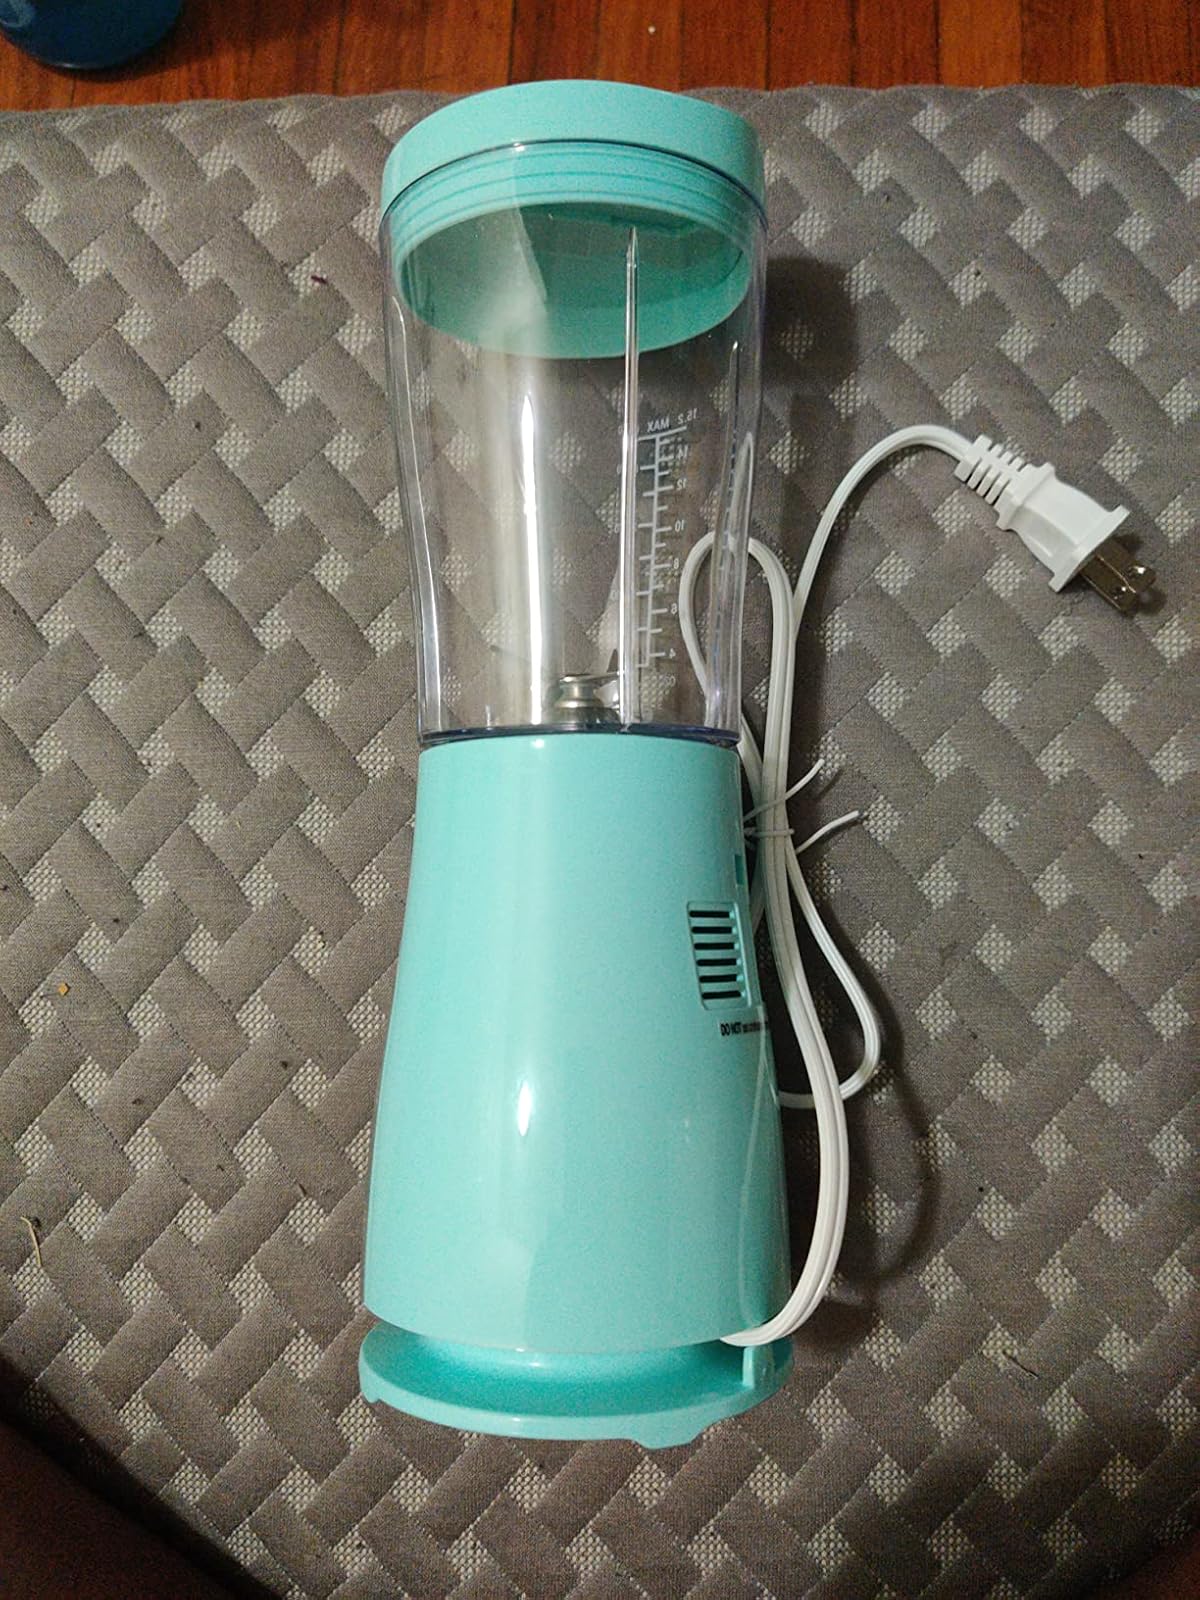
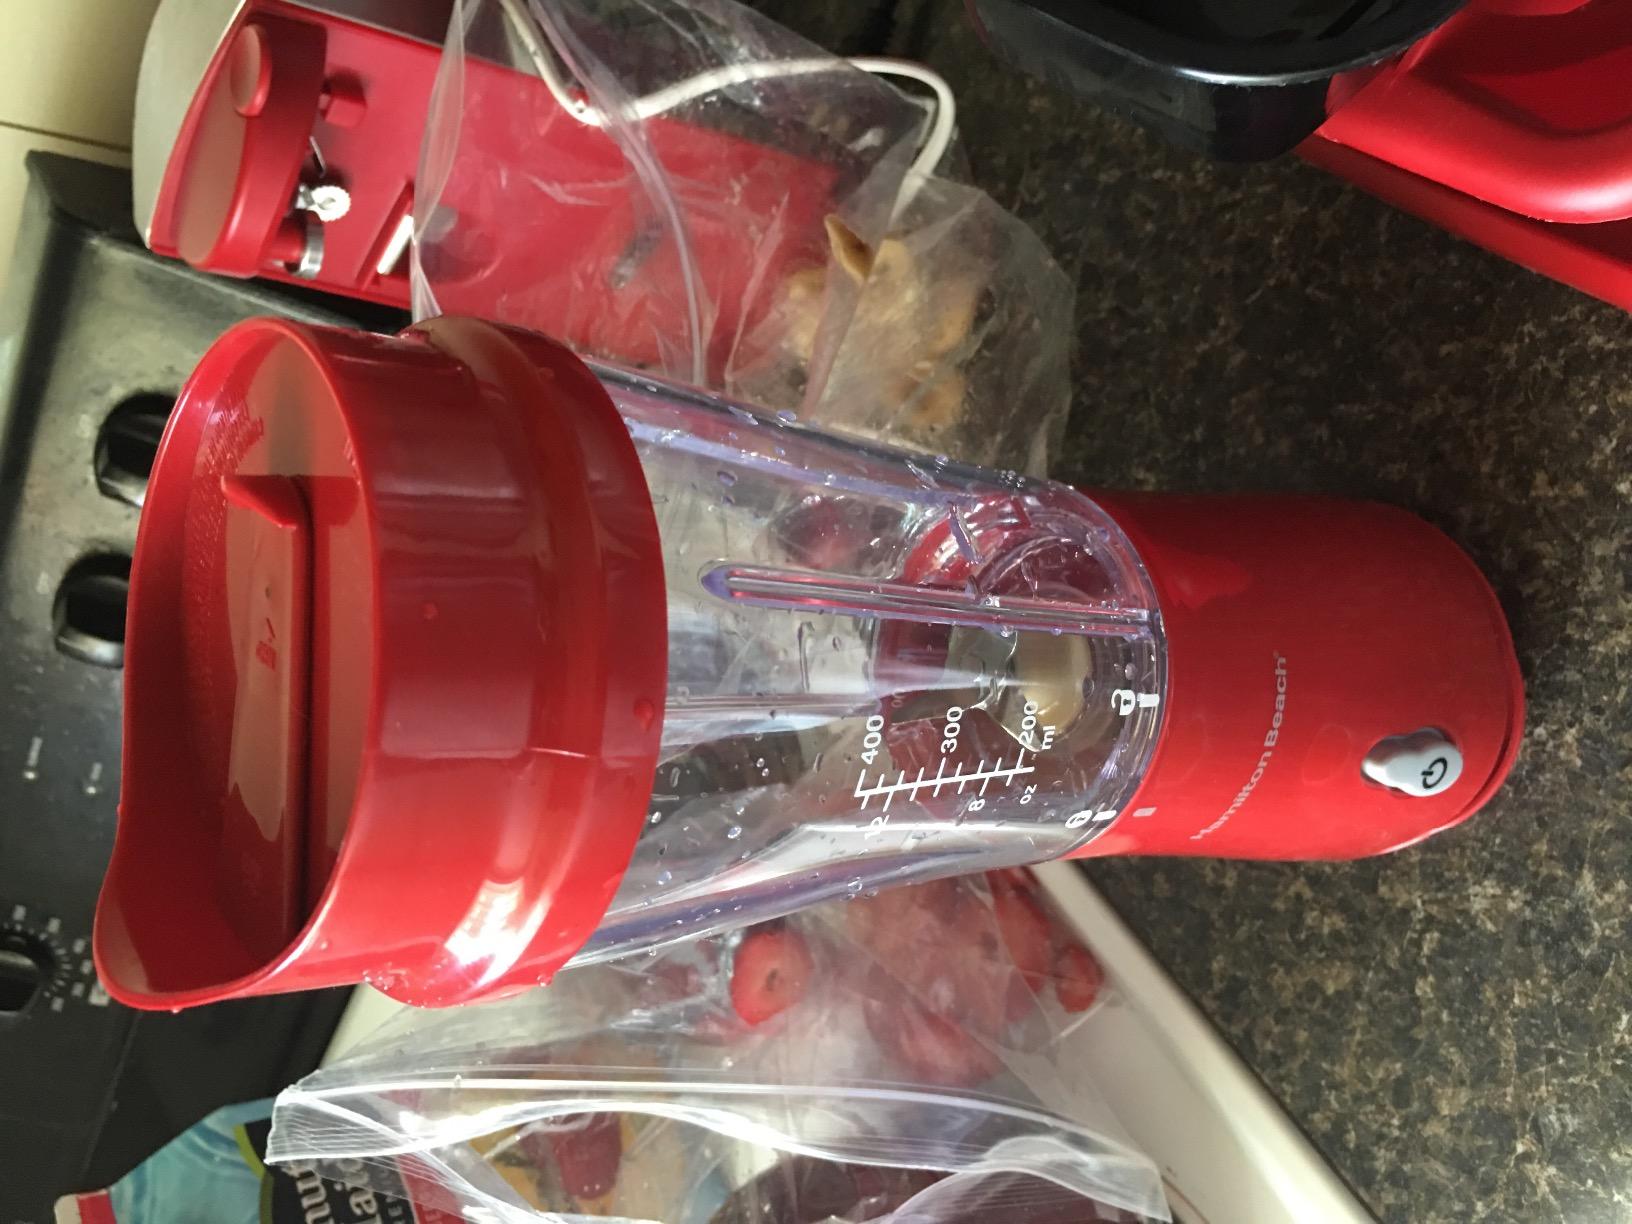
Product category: items_blender
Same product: no